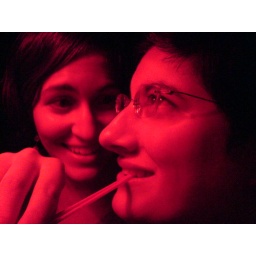
At a bar in the east village. Lit by a red pendant light that hangs over each table.